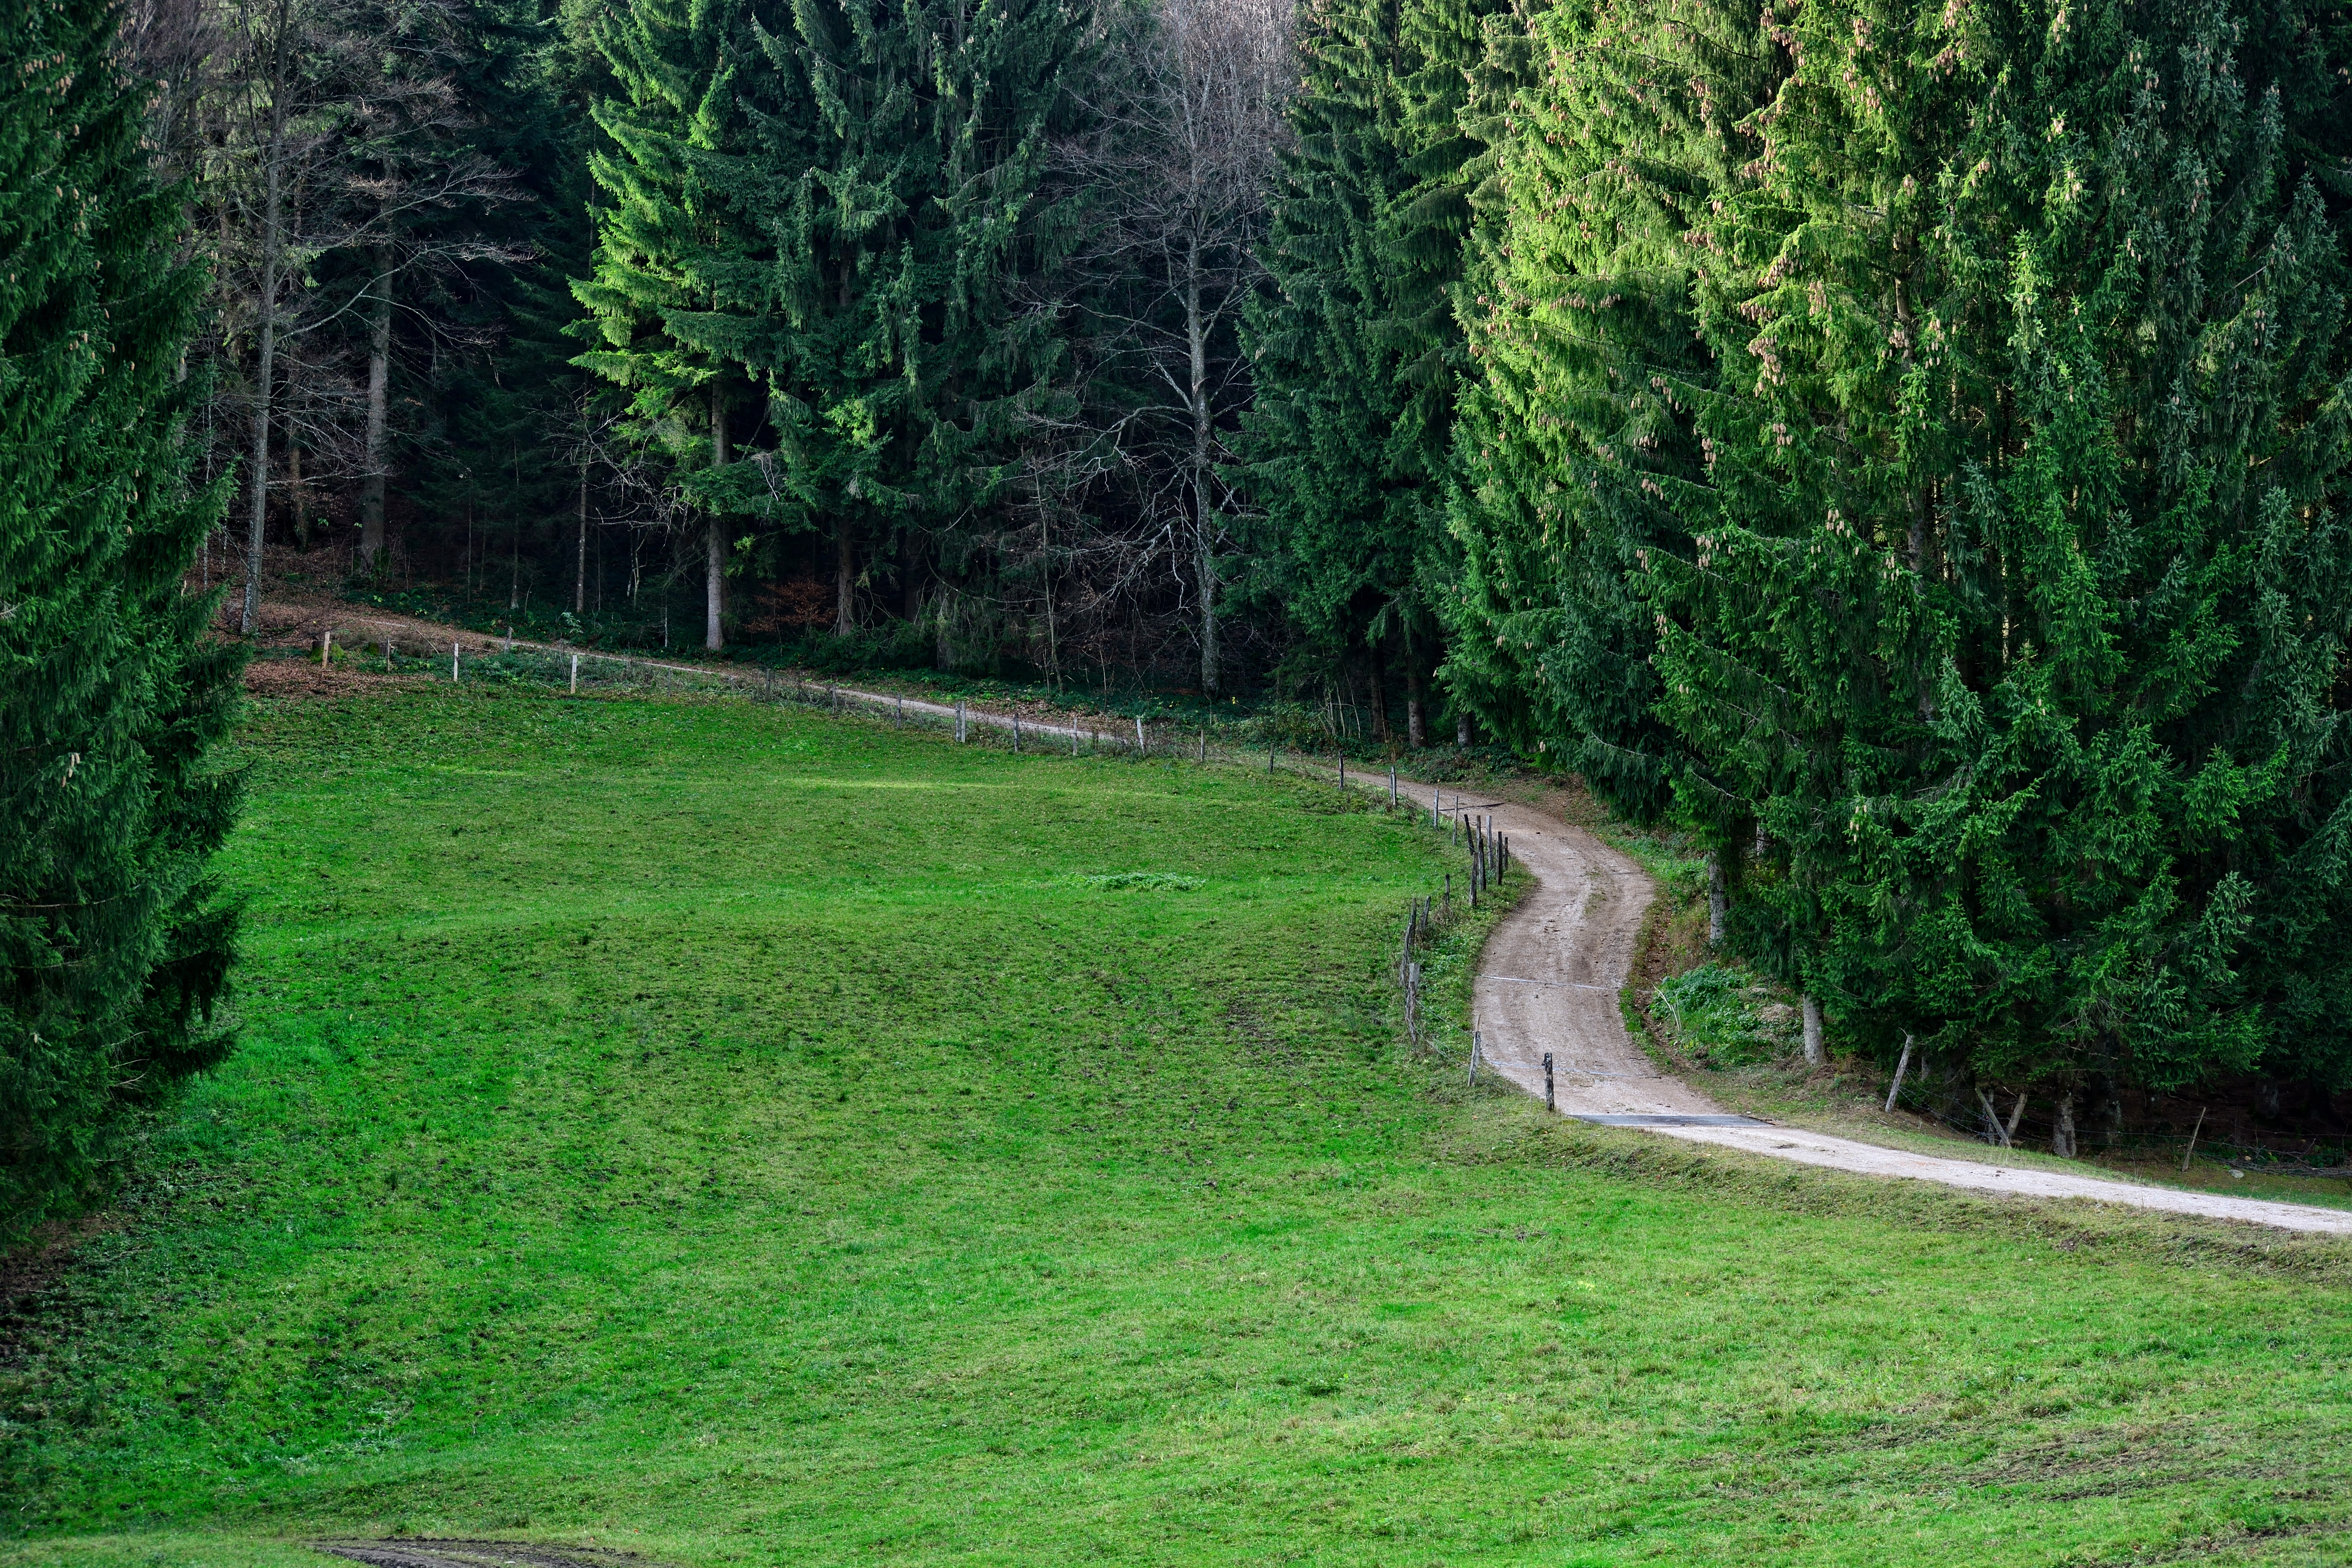
tree, nature, forest, grass, plant, hiking, trail, lawn, meadow, green, hike, soil, garden, lane, trees, shrub, woodland, habitat, mood, away, ecosystem, forest path, rural area, biome, natural environment, woody plant, temperate coniferous forest